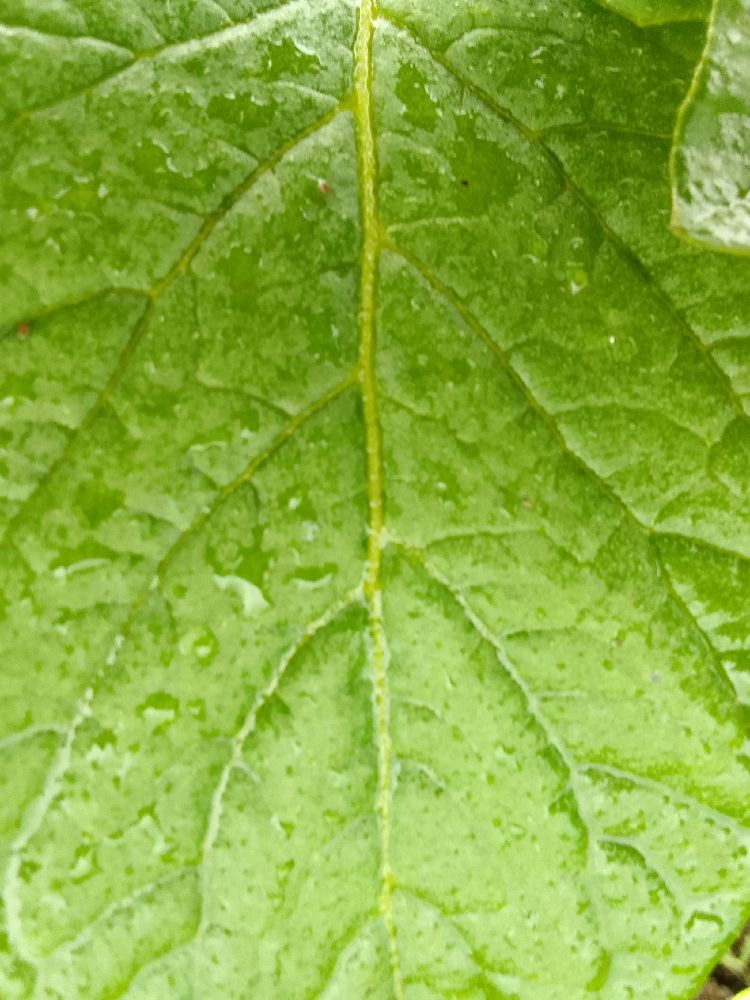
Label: Healthy